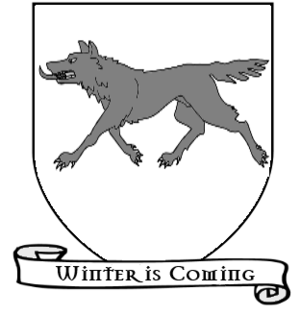
Les armoiries imaginaires sont les armes attribuées à des personnes, morales ou physiques, dont l'existence est antérieure à la naissance de l'héraldique ou à des personnages de fiction, voire à des symboles personnalisés. L'héraldique étant un langage symbolique, elle peut servir à représenter des êtres ou de concepts antérieurs à sa création. Le fait que des artistes ont représenté symboliquement des personnages par des armes imaginaires ne signifie pas qu'ils aient cru que ces personnages les ont réellement portées.
Cet article présente la liste des personnages du cycle de fantasy Le Trône de fer écrit par George R. R. Martin. Les romans présentent trois intrigues entrelacées : une guerre de dynastie pour le contrôle de Westeros par plusieurs grandes maisons ; la menace grandissante venue du Nord posée par des créatures appelées « les Autres » ; et les ambitions royales de Daenerys Targaryen, l'héritière exilée d'une dynastie presque disparue.